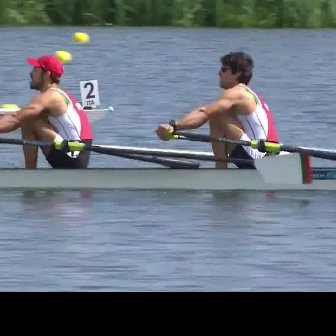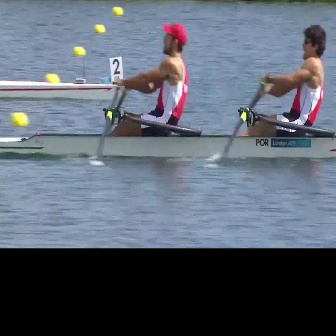
  Please identify the target specified by the bounding box [153,50,280,176] in the first image and locate it in the second image. Return the coordinates in [x_min,y_min,x_max,y_max] format.
Answer: [205,23,325,143]